Edward B. Bunn

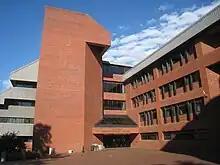
Facade and square in front of the Intercultural Center

With the number of SFS students studying business rapidly increasing, Bunn oversaw the separation of the Division of Business Administration to form the School of Business in 1957. The business school suffered from poor academic quality in its early years and developed a reputation among faculty and administrators as the destination of weak applicants who were unable to gain admission to Georgetown College or the SFS. Bunn even considered closing the school in 1962, but, upon the recommendation of a committee, retained it in the form of a fully independent unit of the university.